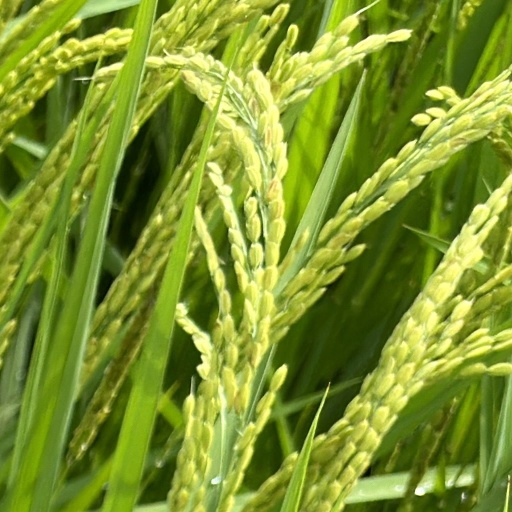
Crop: rice